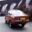
Label: automobile